Kakazai

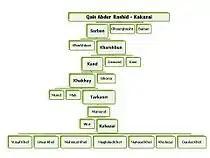
Family Tree — From Qais Abdul Rashid to the Kakazai (Loi Mamund) Pashtuns

The Kakazai (Urdu), also known as Loi, Loe, or Loye Mamund, a division of the Mamund (ماموند / مموند) clan, are a Pashtun tribe part of the larger Tarkani tribe.